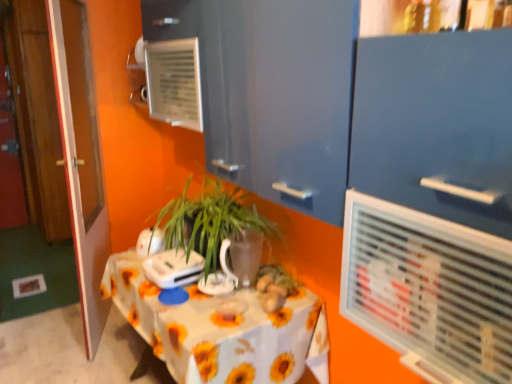
Question: Where can I find a free point in front of wooden door at left? Please provide its 2D coordinates.
Answer: [(0.147, 0.932)]